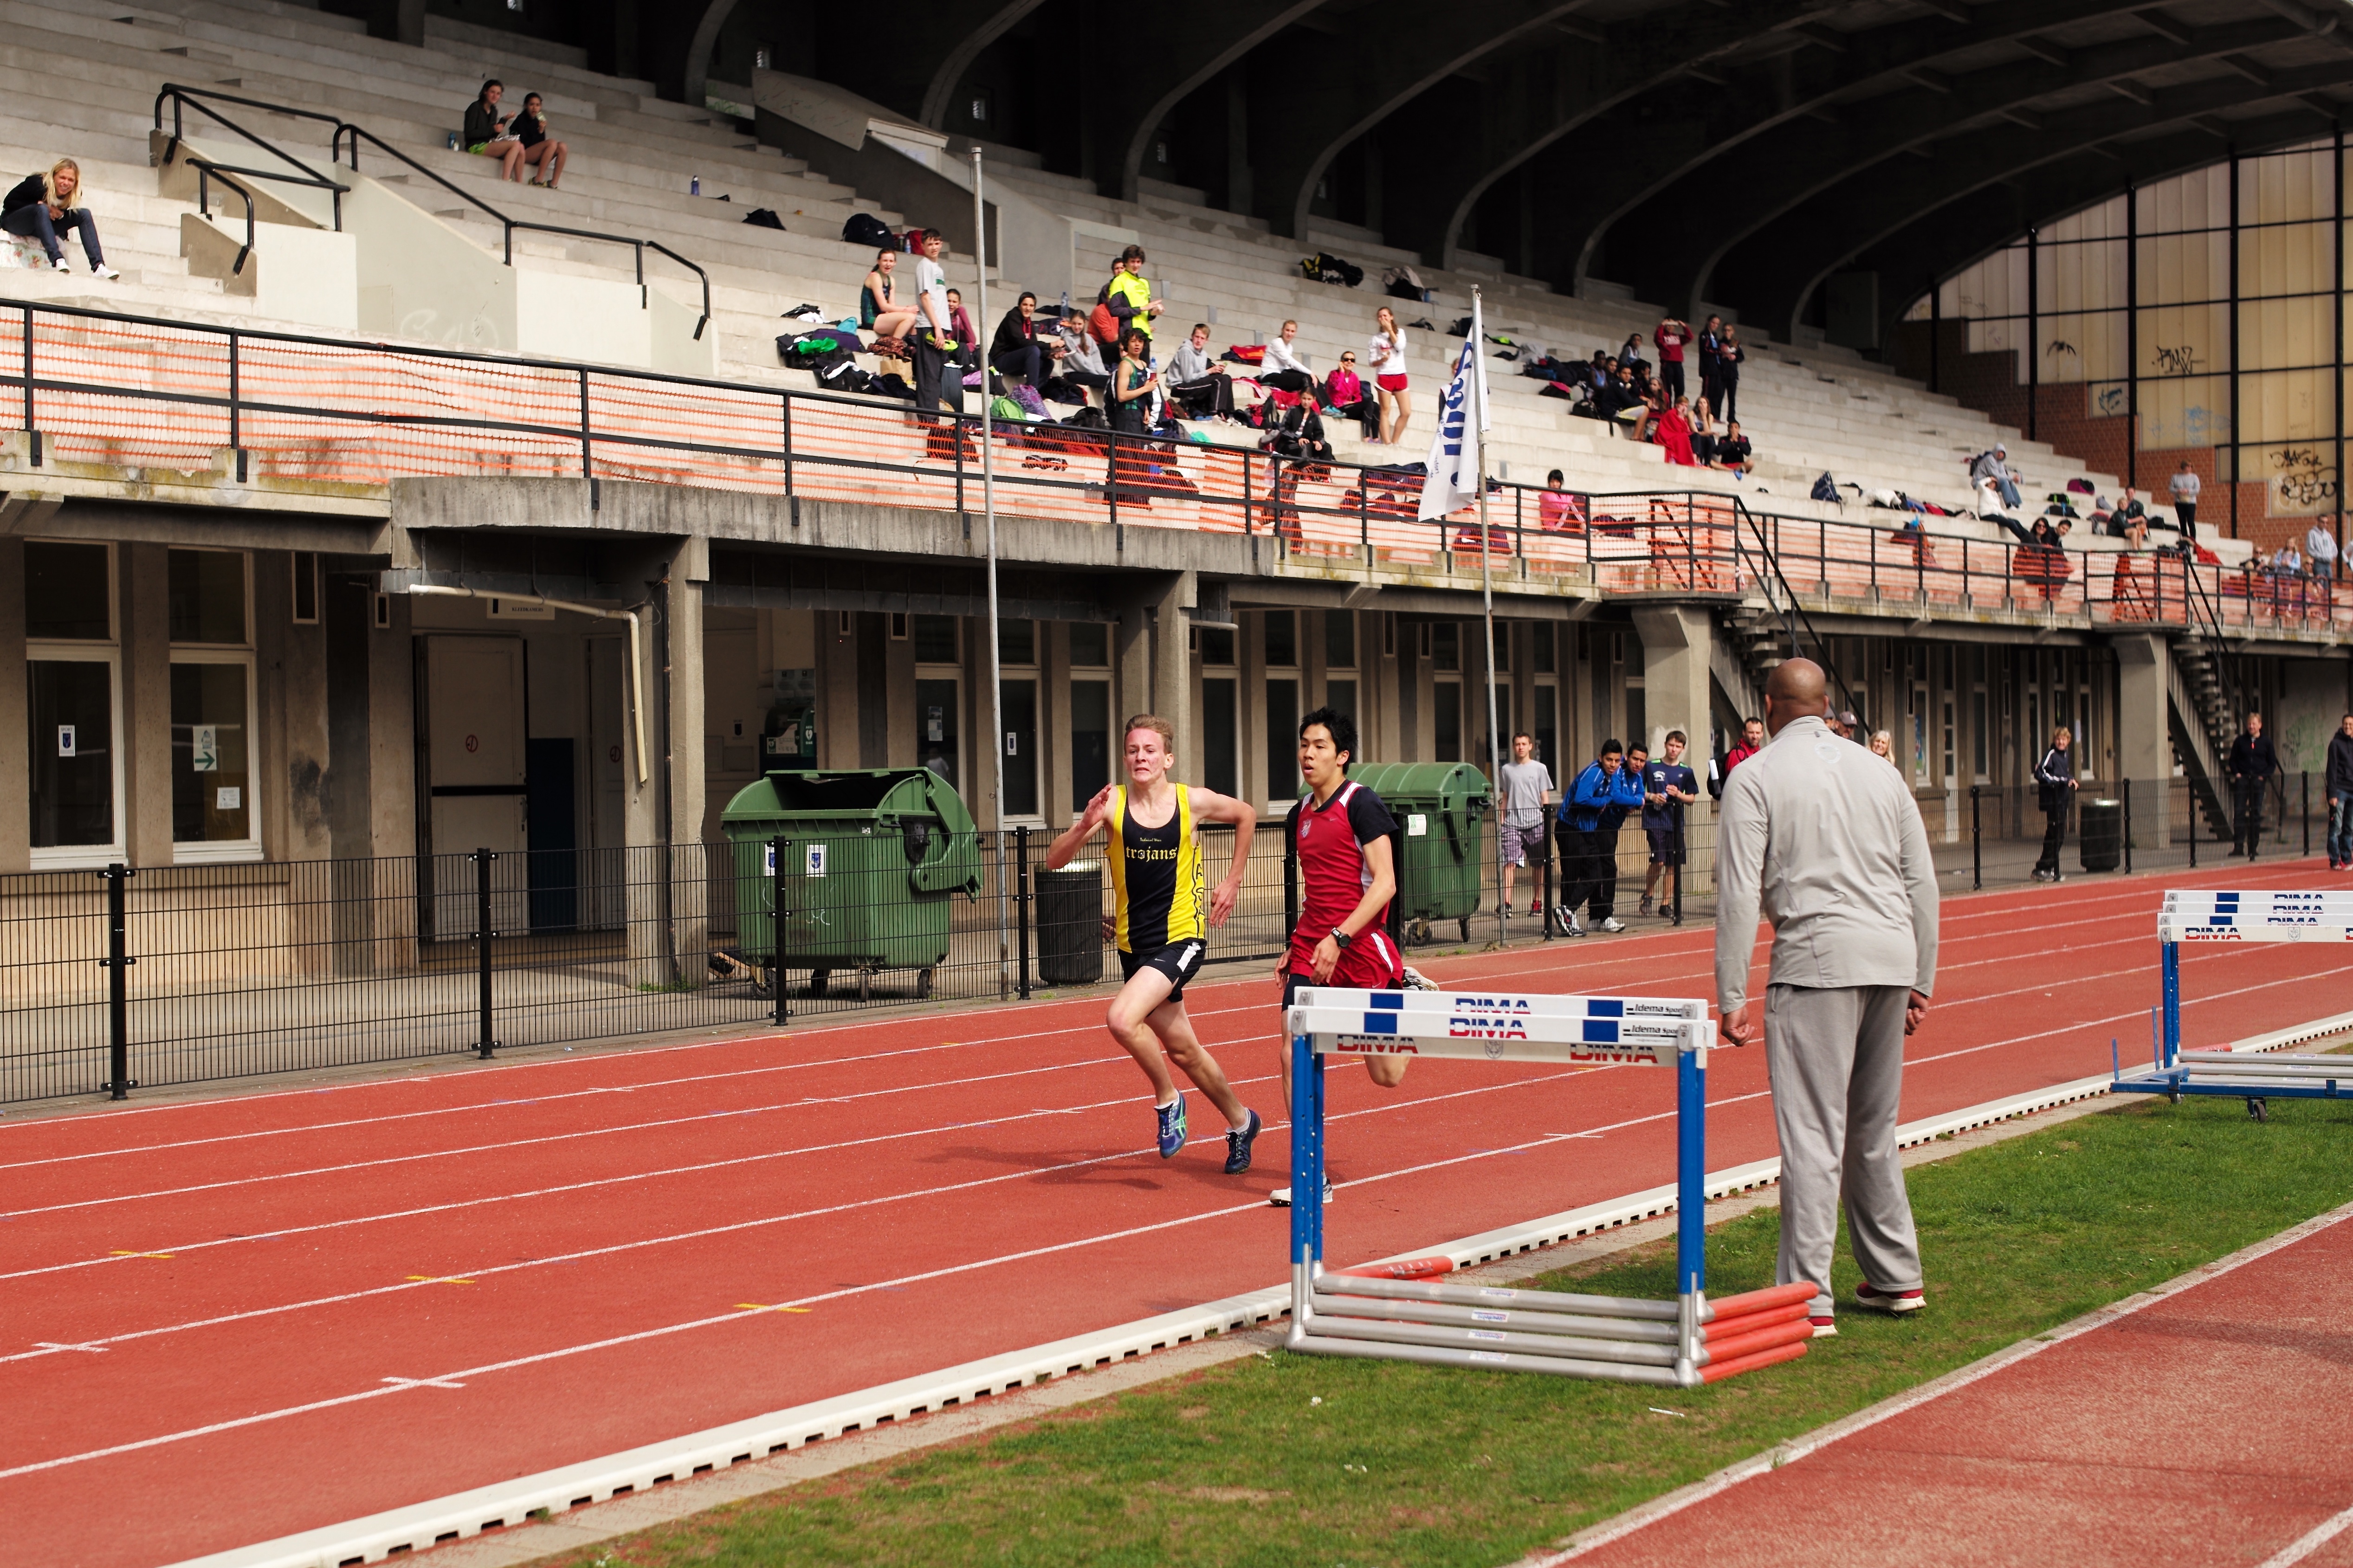
structure, girl, track, sport, boy, running, run, jumping, runner, ash, stadium, competition, sports, highschool, varsity, athletics, meet, sprint, trackfield, sport venue, track and field athletics